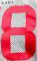
Number: 8